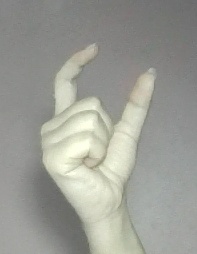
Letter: nun